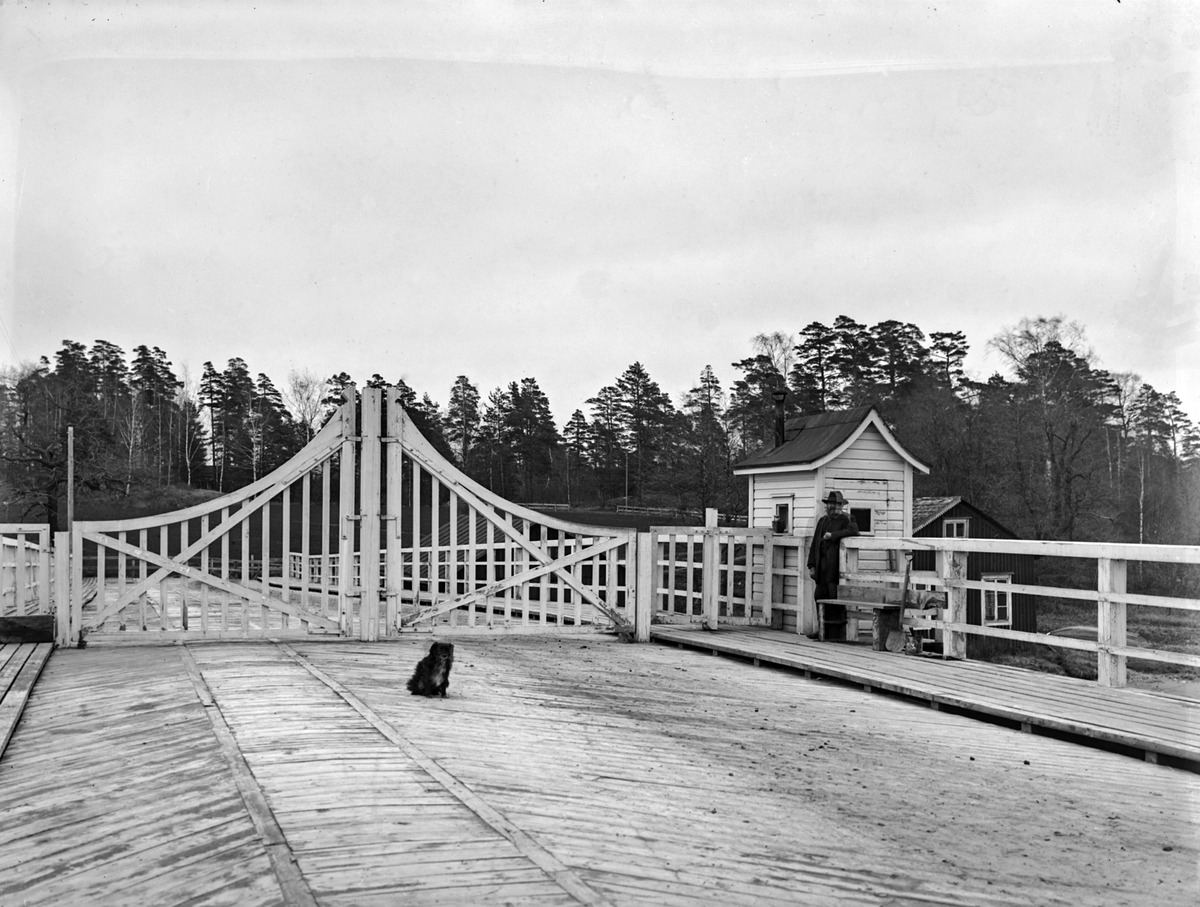
Naurissaaren silta Kulosaaresta ja Herttoniemeen
sisällön kuvaus: Naurissaaren silta Kulosaaresta ja Herttoniemeen. Silta valmistui 1916, portin vieressä siltavahdin koppi ja sillalla koira. mustavalkoinen
Kuvaaja: Sundström, Eric, valokuvaaja
Ajankohta: kuvausaika 1916- 1919
Paikka: Suomi, Uusimaa, Helsinki, Kulosaari Helsinki, Helsinki
Aiheet: sillat, puurakenteet, portit, puurakennukset, liikennevalvonta, penkit, lapiot, lemmikkieläimet, koirat, rannat, saaret